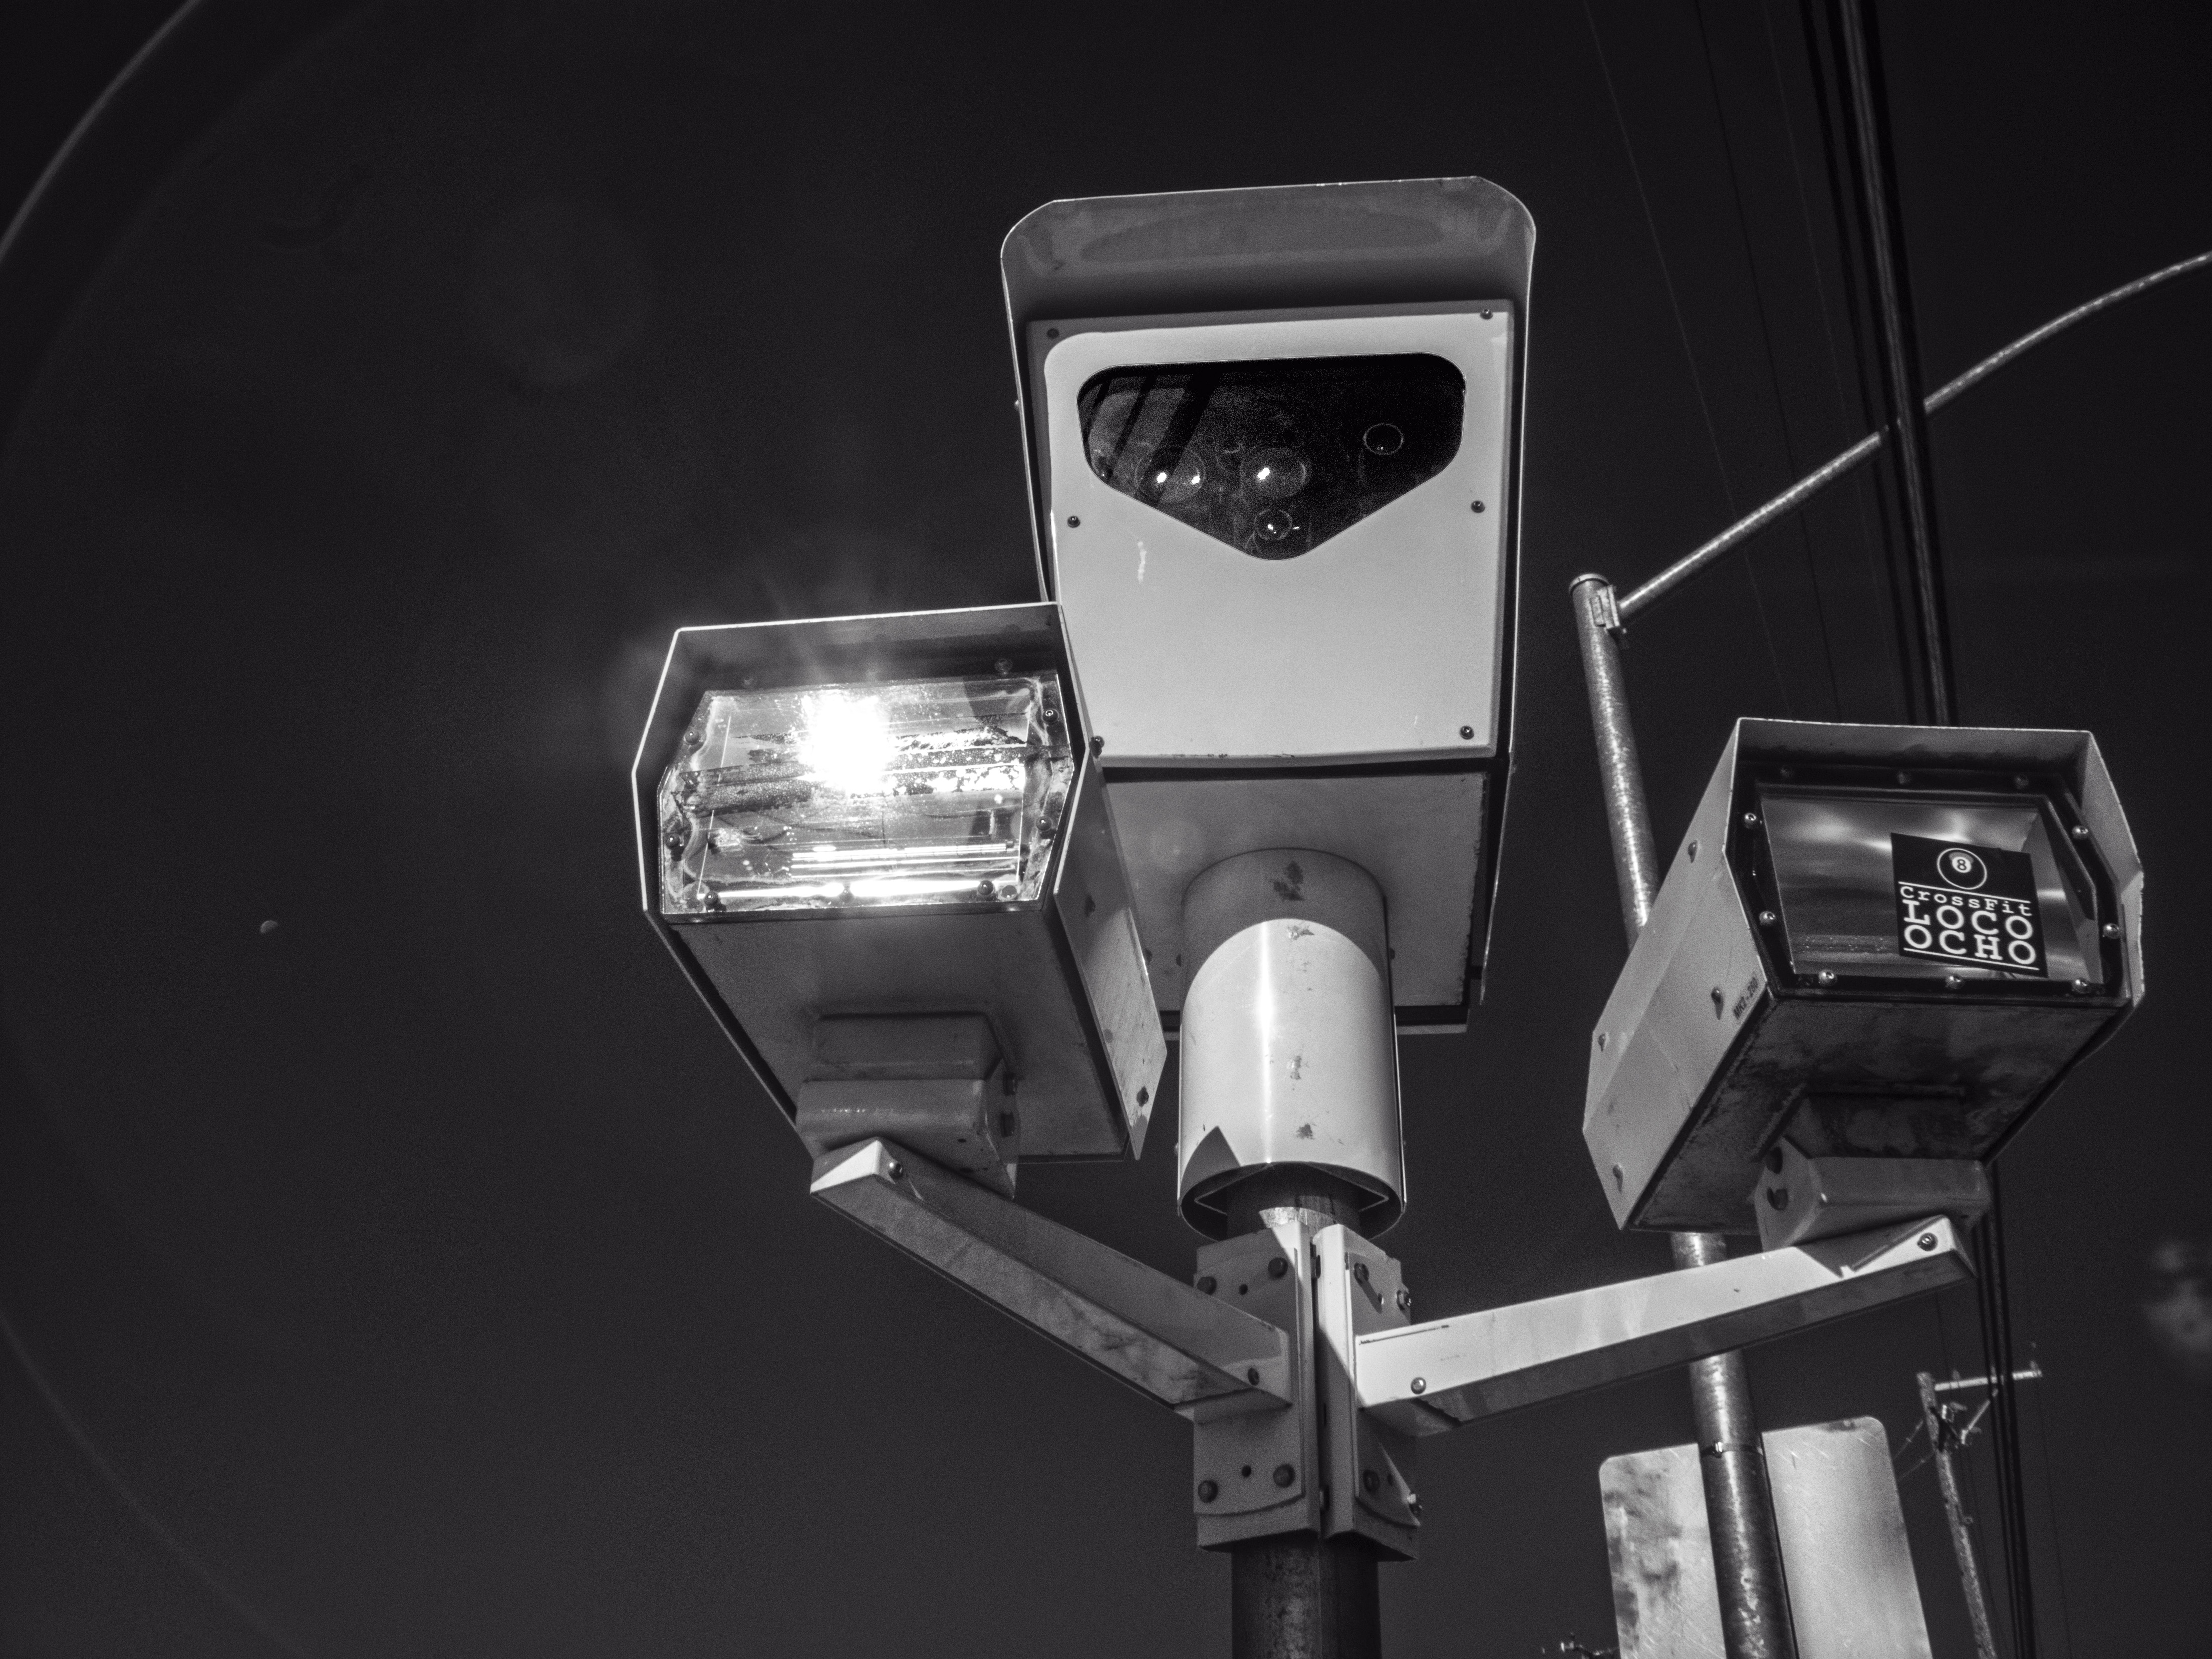
light, black and white, white, camera, photography, wheel, darkness, black, monochrome, lighting, reflex camera, public, shape, redlightcamera, trafficcamera, monochrome photography, single lens reflex camera, cameras optics, camera accessory